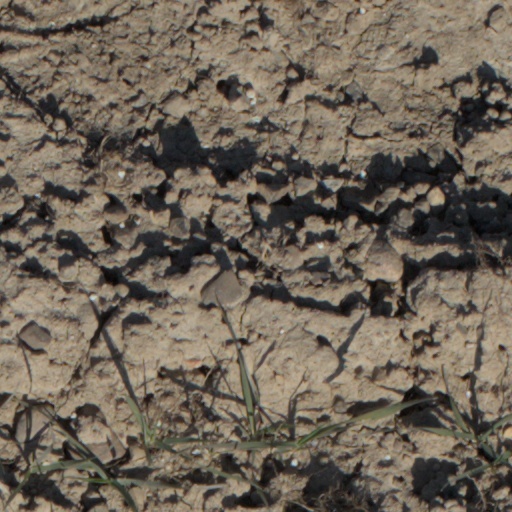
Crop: wheat